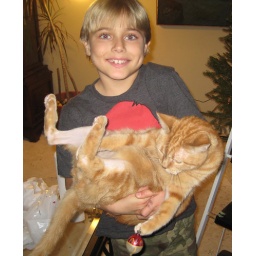
The boy loves his cat -- notice ornament in cat paw